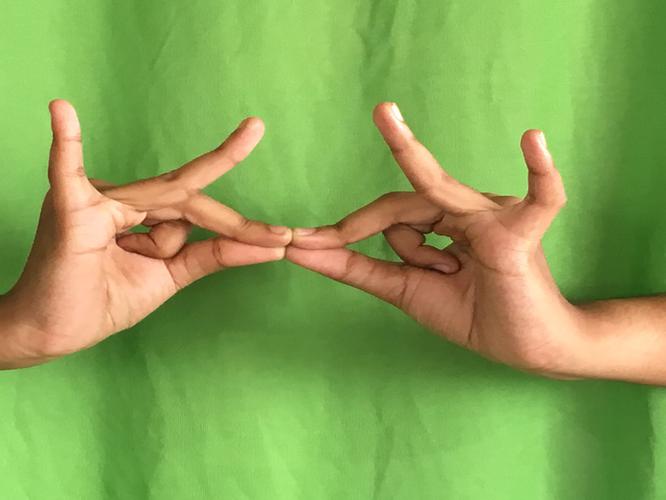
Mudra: Sakata
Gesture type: double_hand